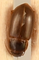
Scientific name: Amara quenseli
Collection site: Onaqui NEON (ONAQ), plot ONAQ_016